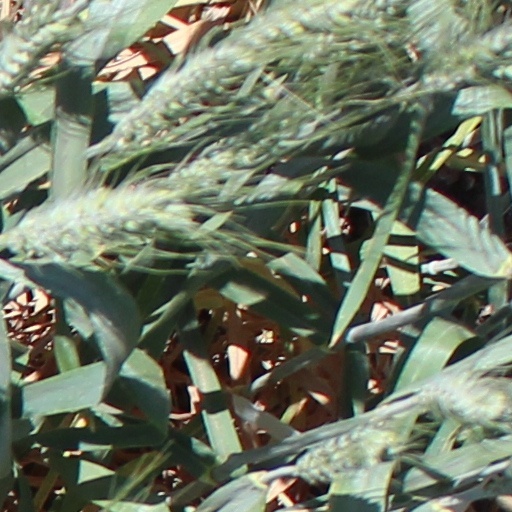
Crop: wheat